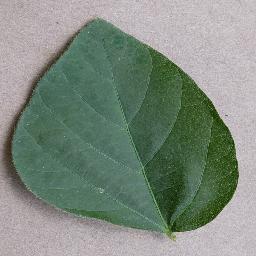
Label: Soybean___healthy